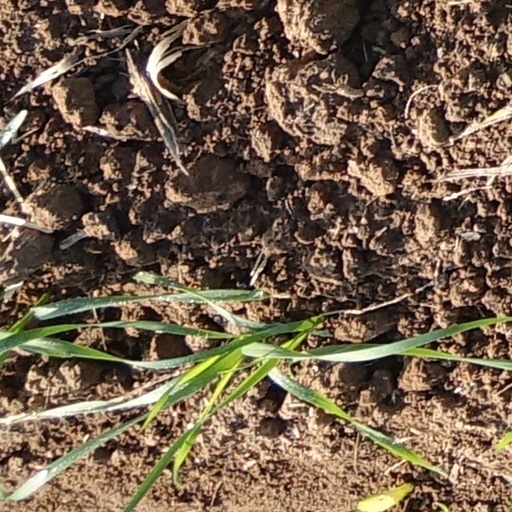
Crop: wheat